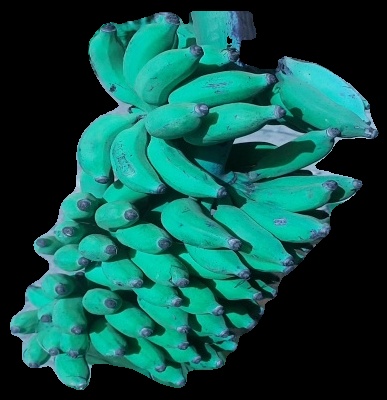
Variety: elakki-bale
Grade: grade3